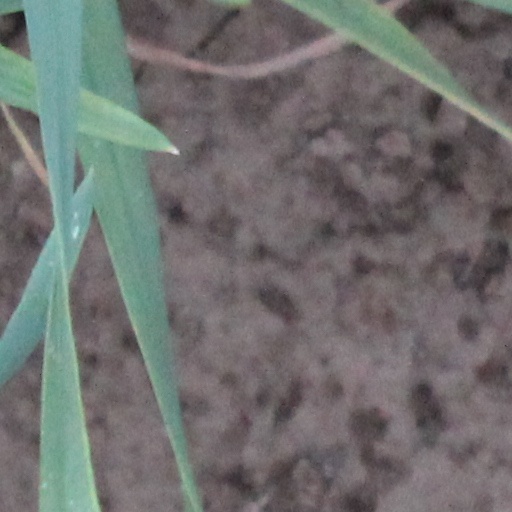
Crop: wheat